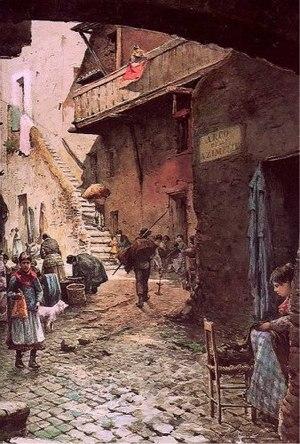
Le ghetto de Rome, en italien : Ghetto di Roma, est un ghetto imposé aux Juifs : le 14 juillet 1555, le pape Paul IV publie sa bulle, Cum nimis absurdum, dans laquelle il impose des restrictions religieuses et économiques aux Juifs et créé le ghetto, qui continue d'exister jusqu'en 1870. Il est créé dans le rione Sant'Angelo à Rome en Italie et se situe à proximité du Tibre et du théâtre de Marcellus. À l'exception de brèves périodes sous Napoléon Ier, de 1808 à 1815 et durant les Républiques romaines de 1798 à 1799 et de 1849, le ghetto de Rome est contrôlé par la papauté. Il est fermé à l'occasion de la prise de Rome en 1870.